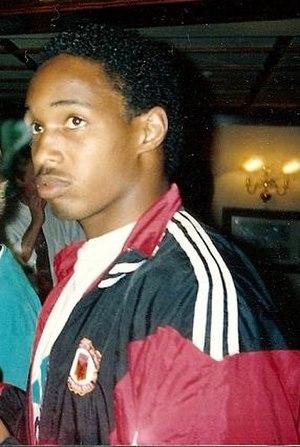
L'équipe d'Angleterre de football est la sélection de joueurs anglais représentant leur nation lors des compétitions internationales de football masculin, sous l'égide de la Football Association. Alors que la plupart des équipes nationales à travers le monde représentent un État indépendant, les quatre « Nations constitutives » qui forment le Royaume-Uni sont chacune représentés par une équipe nationale distincte lors des tournois internationaux. Ses joueurs sont sélectionnés selon les conditions d'admissibilité en sélection d'un joueur britannique.